Anastasia Sidiropoulou

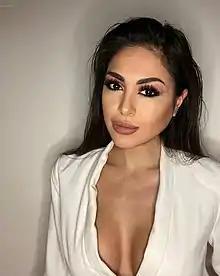
2021

Anastasia Sidiropoulou (Greek: Αναστασία Σιδηροπούλου; born October 28, 1992) is a Greek model and beauty pageant titleholder who was crowned Star Hellas 2013 and represented her country at the Miss Universe 2013 pageant.